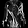
Label: Shirt